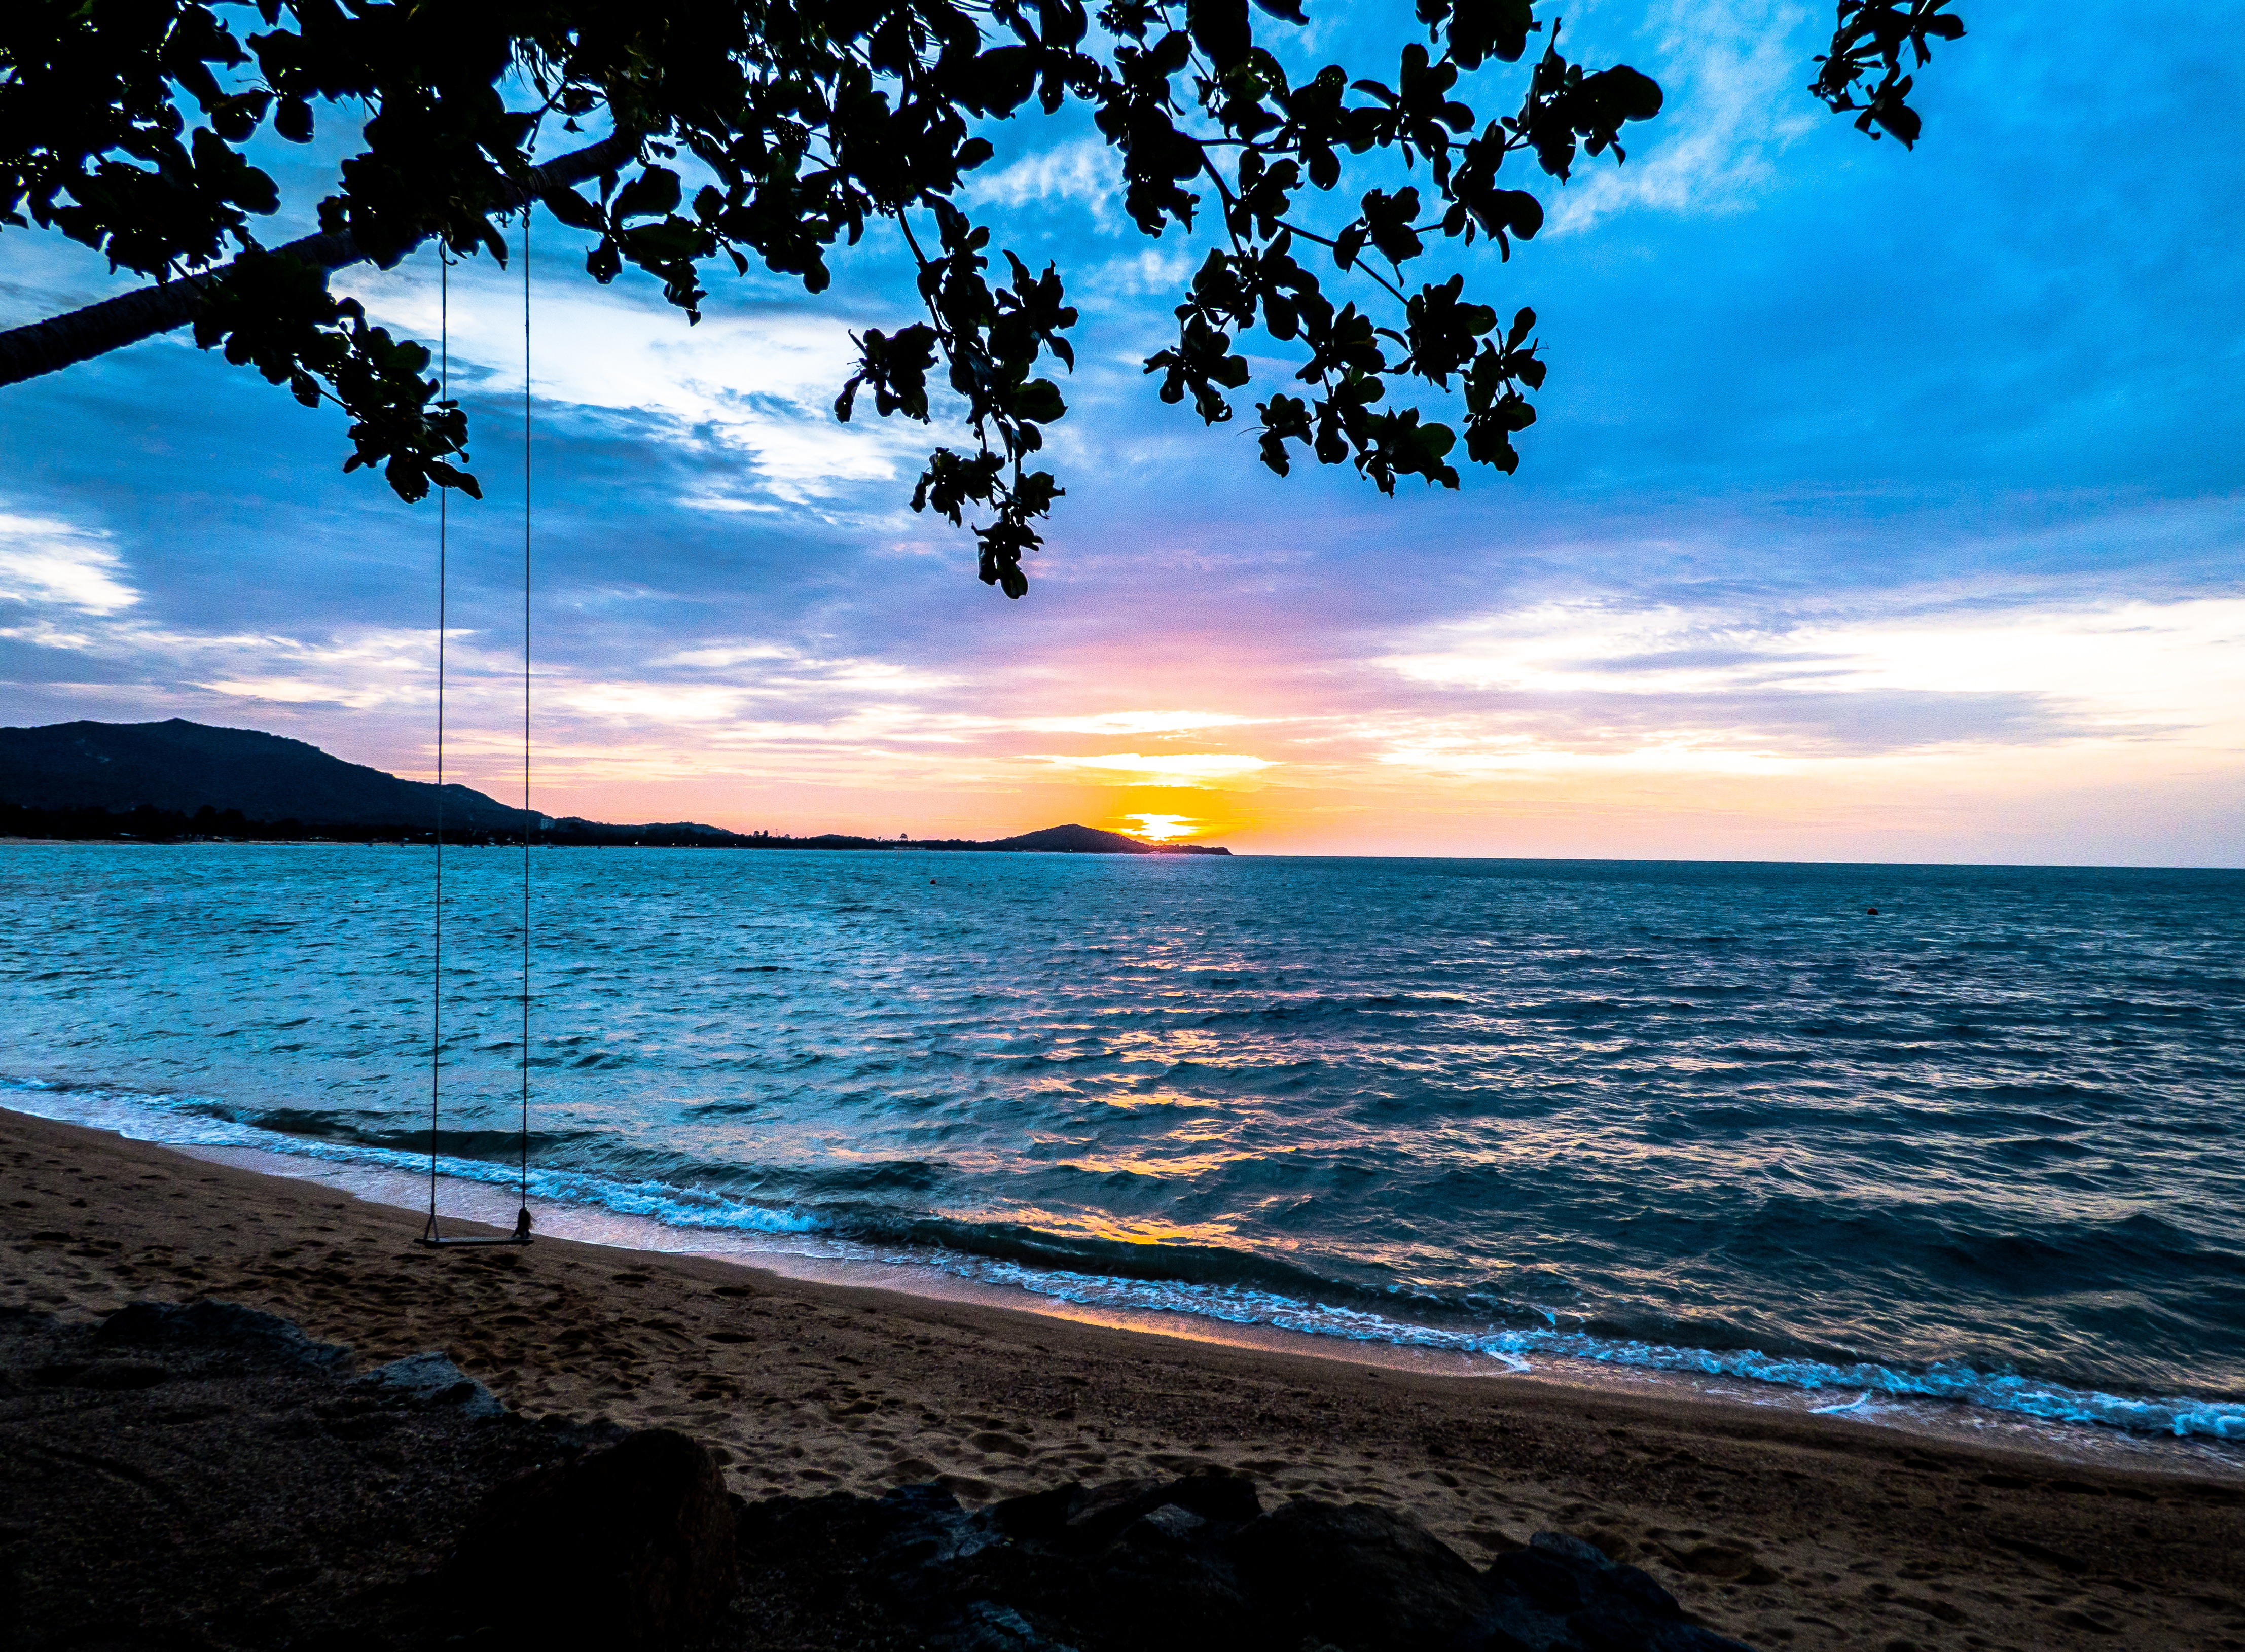
beach, sea, coast, tree, water, sand, ocean, horizon, branch, cloud, sky, sunrise, sunset, sunlight, morning, shore, wave, dawn, vacation, dusk, evening, reflection, holiday, bay, island, asia, thailand, body of water, flotsam, koh samui, chaweng